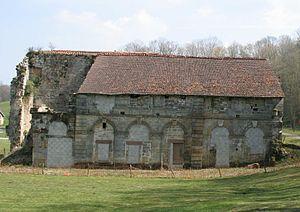
L'abbaye de Morimond est une abbaye cistercienne, aujourd'hui disparue, située à Parnoy-en-Bassigny dans le département de la Haute-Marne, en France. Fondée en 1115, elle est la quatrième des première abbayes filles de Cîteaux, avec La Ferté, Pontigny et Clairvaux. Ces cinq abbayes étaient dites « primaires » dans l'ordre cistercien.
Fresnoy-en-Bassigny est une ancienne commune française du département de la Haute-Marne en région Grand Est. C'est une commune associée de Parnoy-en-Bassigny depuis 1973.